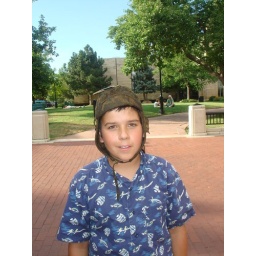
Josh in flying ace hat